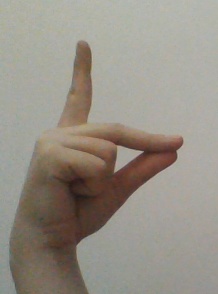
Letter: ta